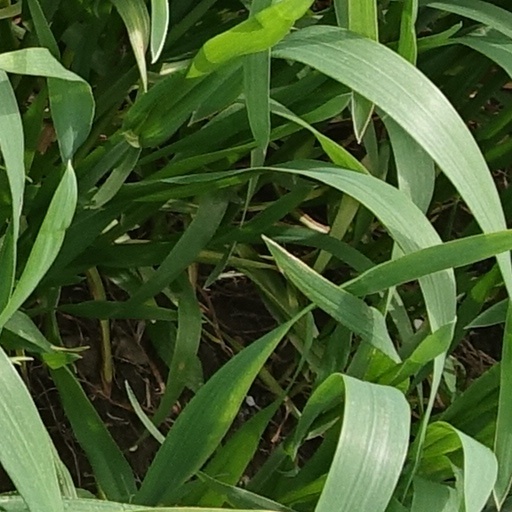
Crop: wheat